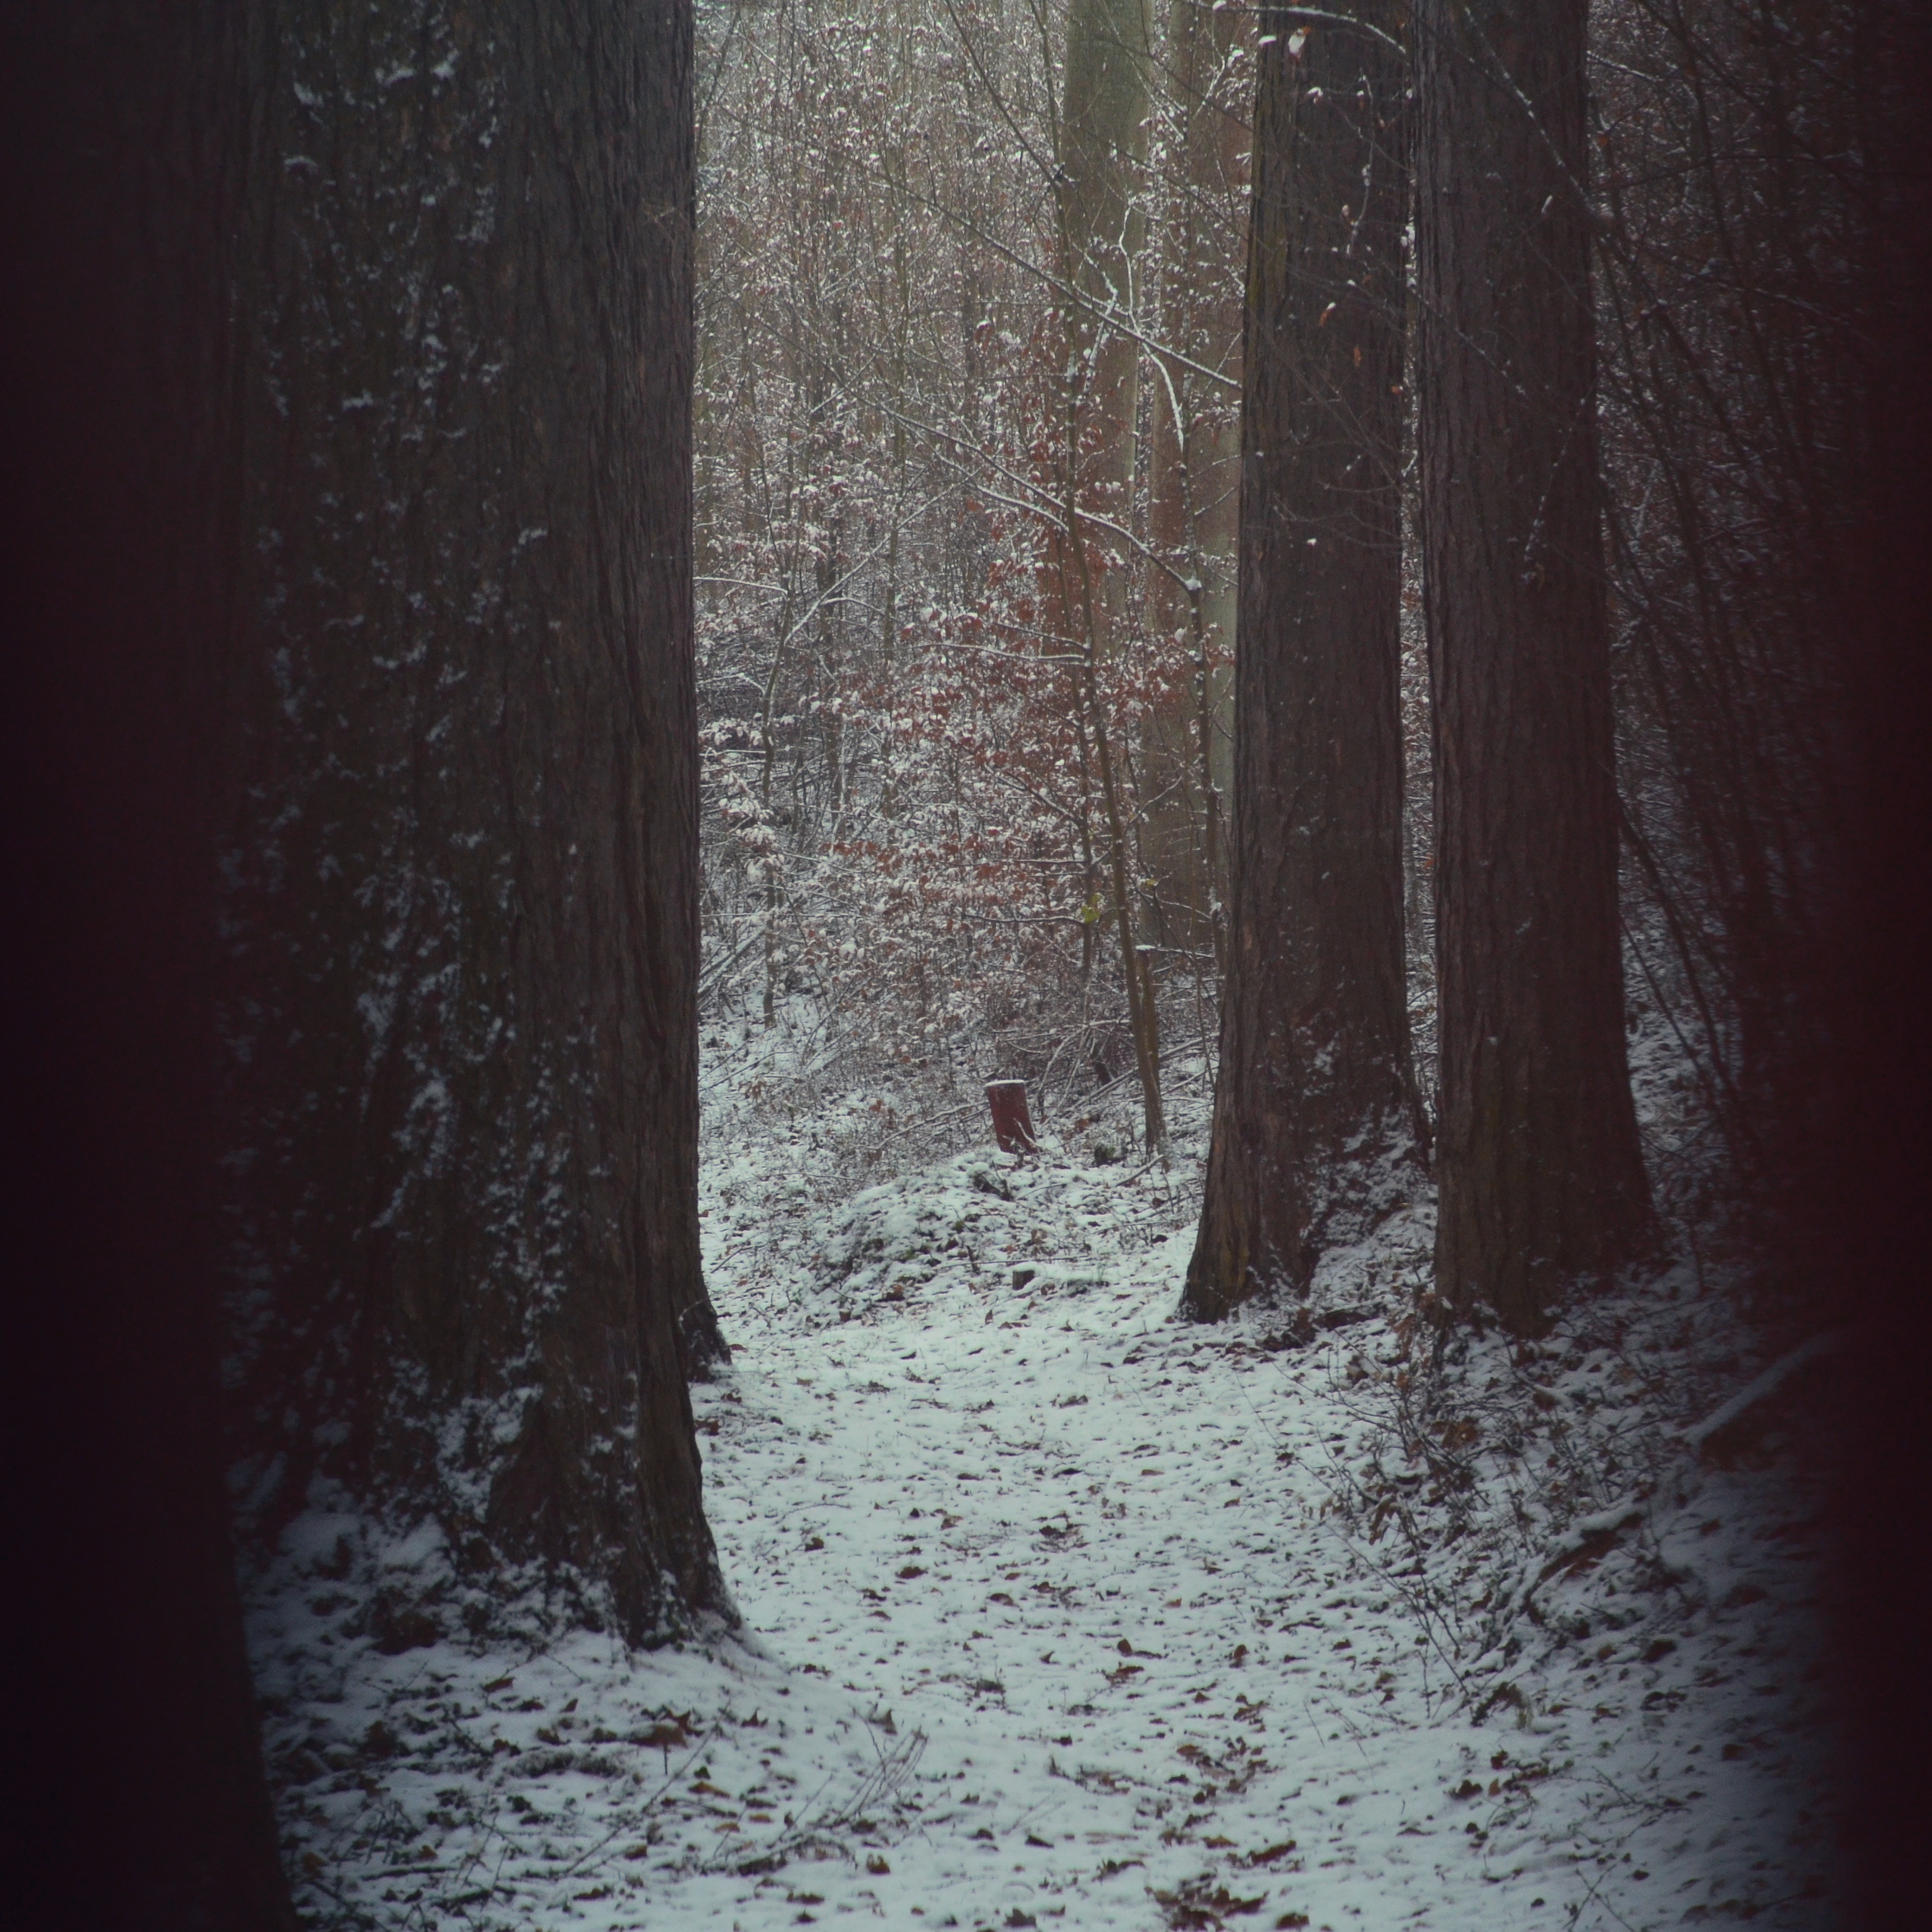
tree, forest, branch, snow, winter, sunlight, morning, leaf, frost, weather, darkness, season, habitat, freezing, natural environment, atmospheric phenomenon, woody plant